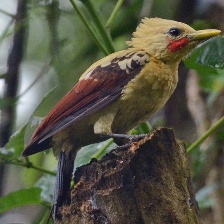
Species: CREAM COLORED WOODPECKER
Scientific name: CELEUS FLAVUS